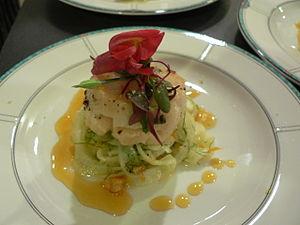
La cuisine française fait référence à divers styles gastronomiques dérivés de la tradition française. Elle a évolué au cours des siècles, suivant ainsi les changements sociaux et politiques du pays. Le Moyen Âge a vu le développement de somptueux banquets qui ont porté la gastronomie française à un niveau supérieur, avec une nourriture décorée et fortement assaisonnée par des chefs tel Guillaume Tirel. Au XVIIᵉ siècle, les habitudes ont changé, avec une utilisation moins systématique des épices et avec le développement de l'utilisation des herbes aromatiques et de techniques raffinées, initiées par François Pierre de La Varenne et par d'autres dignitaires de Napoléon Bonaparte, comme Marie-Antoine Carême.
La nouvelle cuisine est un mouvement culinaire suscité en France en 1973 par les critiques gastronomiques Henri Gault et Christian Millau.